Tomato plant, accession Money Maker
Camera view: bottom (45 deg); turntable rotation: 60 degrees
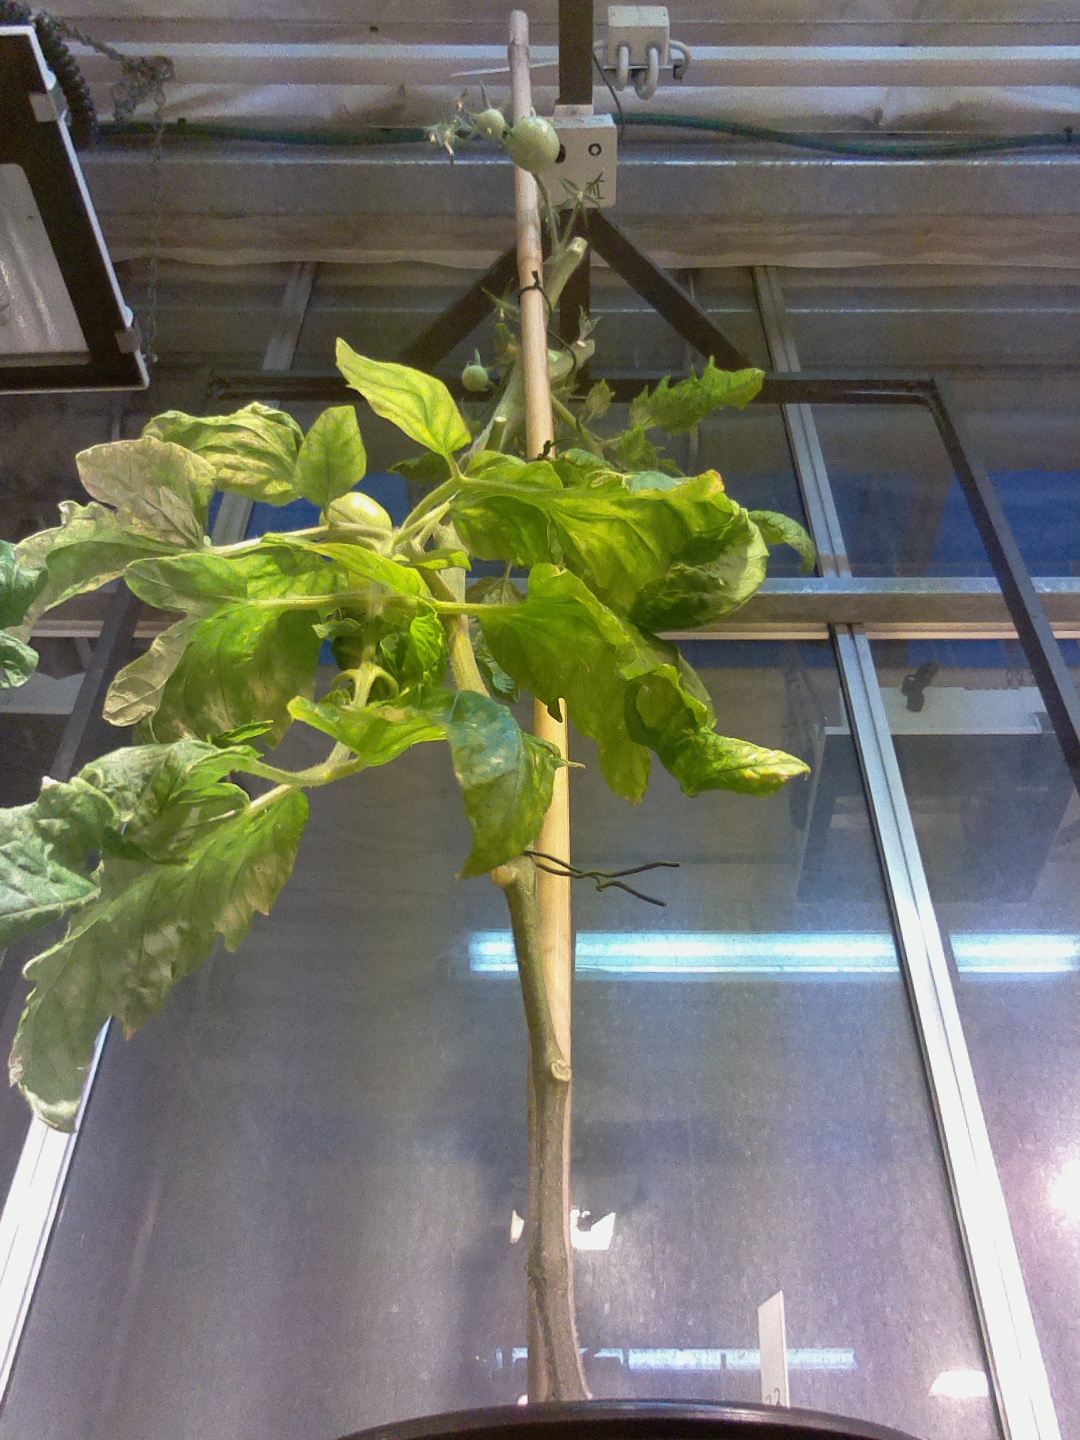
BBCH growth stage 78: 80% -90% of final fruit size